Bristol Cars

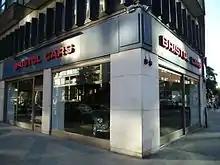
The former Bristol Cars showroom on Kensington High Street

The British aircraft industry suffered a dramatic loss of orders and great financial difficulties following the Armistice of 1918. To provide immediate employment for its considerable workforce, the Bristol Aeroplane Company undertook the manufacture of a light car (the single-seat Bristol Monocar, powered by a motorcycle engine) and the construction of car bodies for Armstrong Siddeley, alongside bus bodies for their sister company, Bristol Tramways.